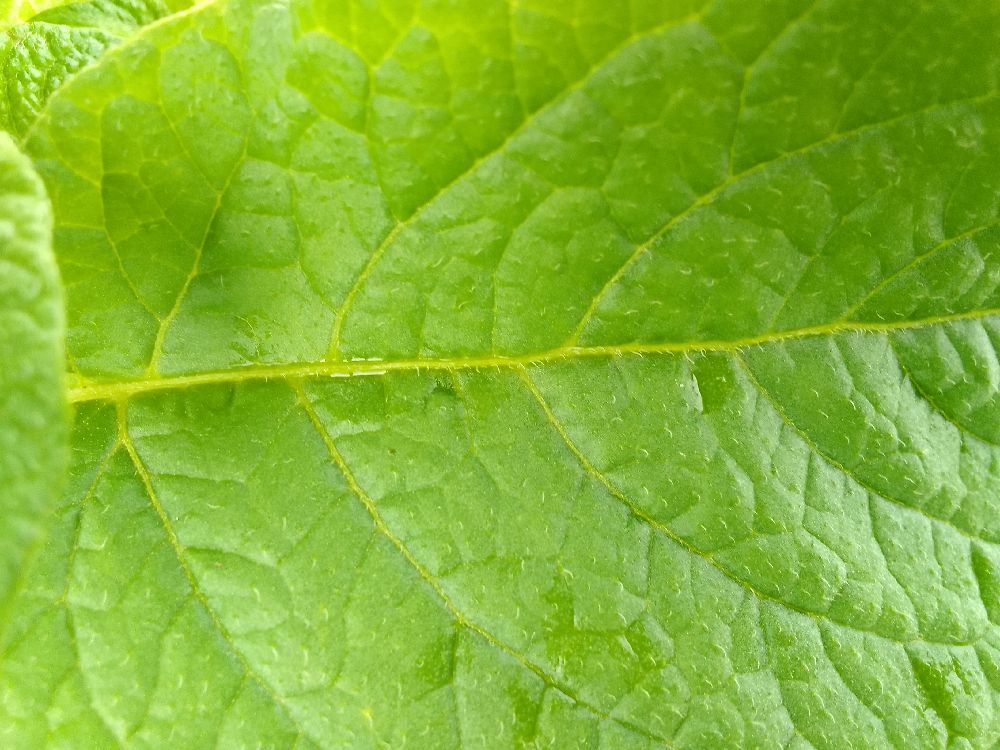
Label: Healthy